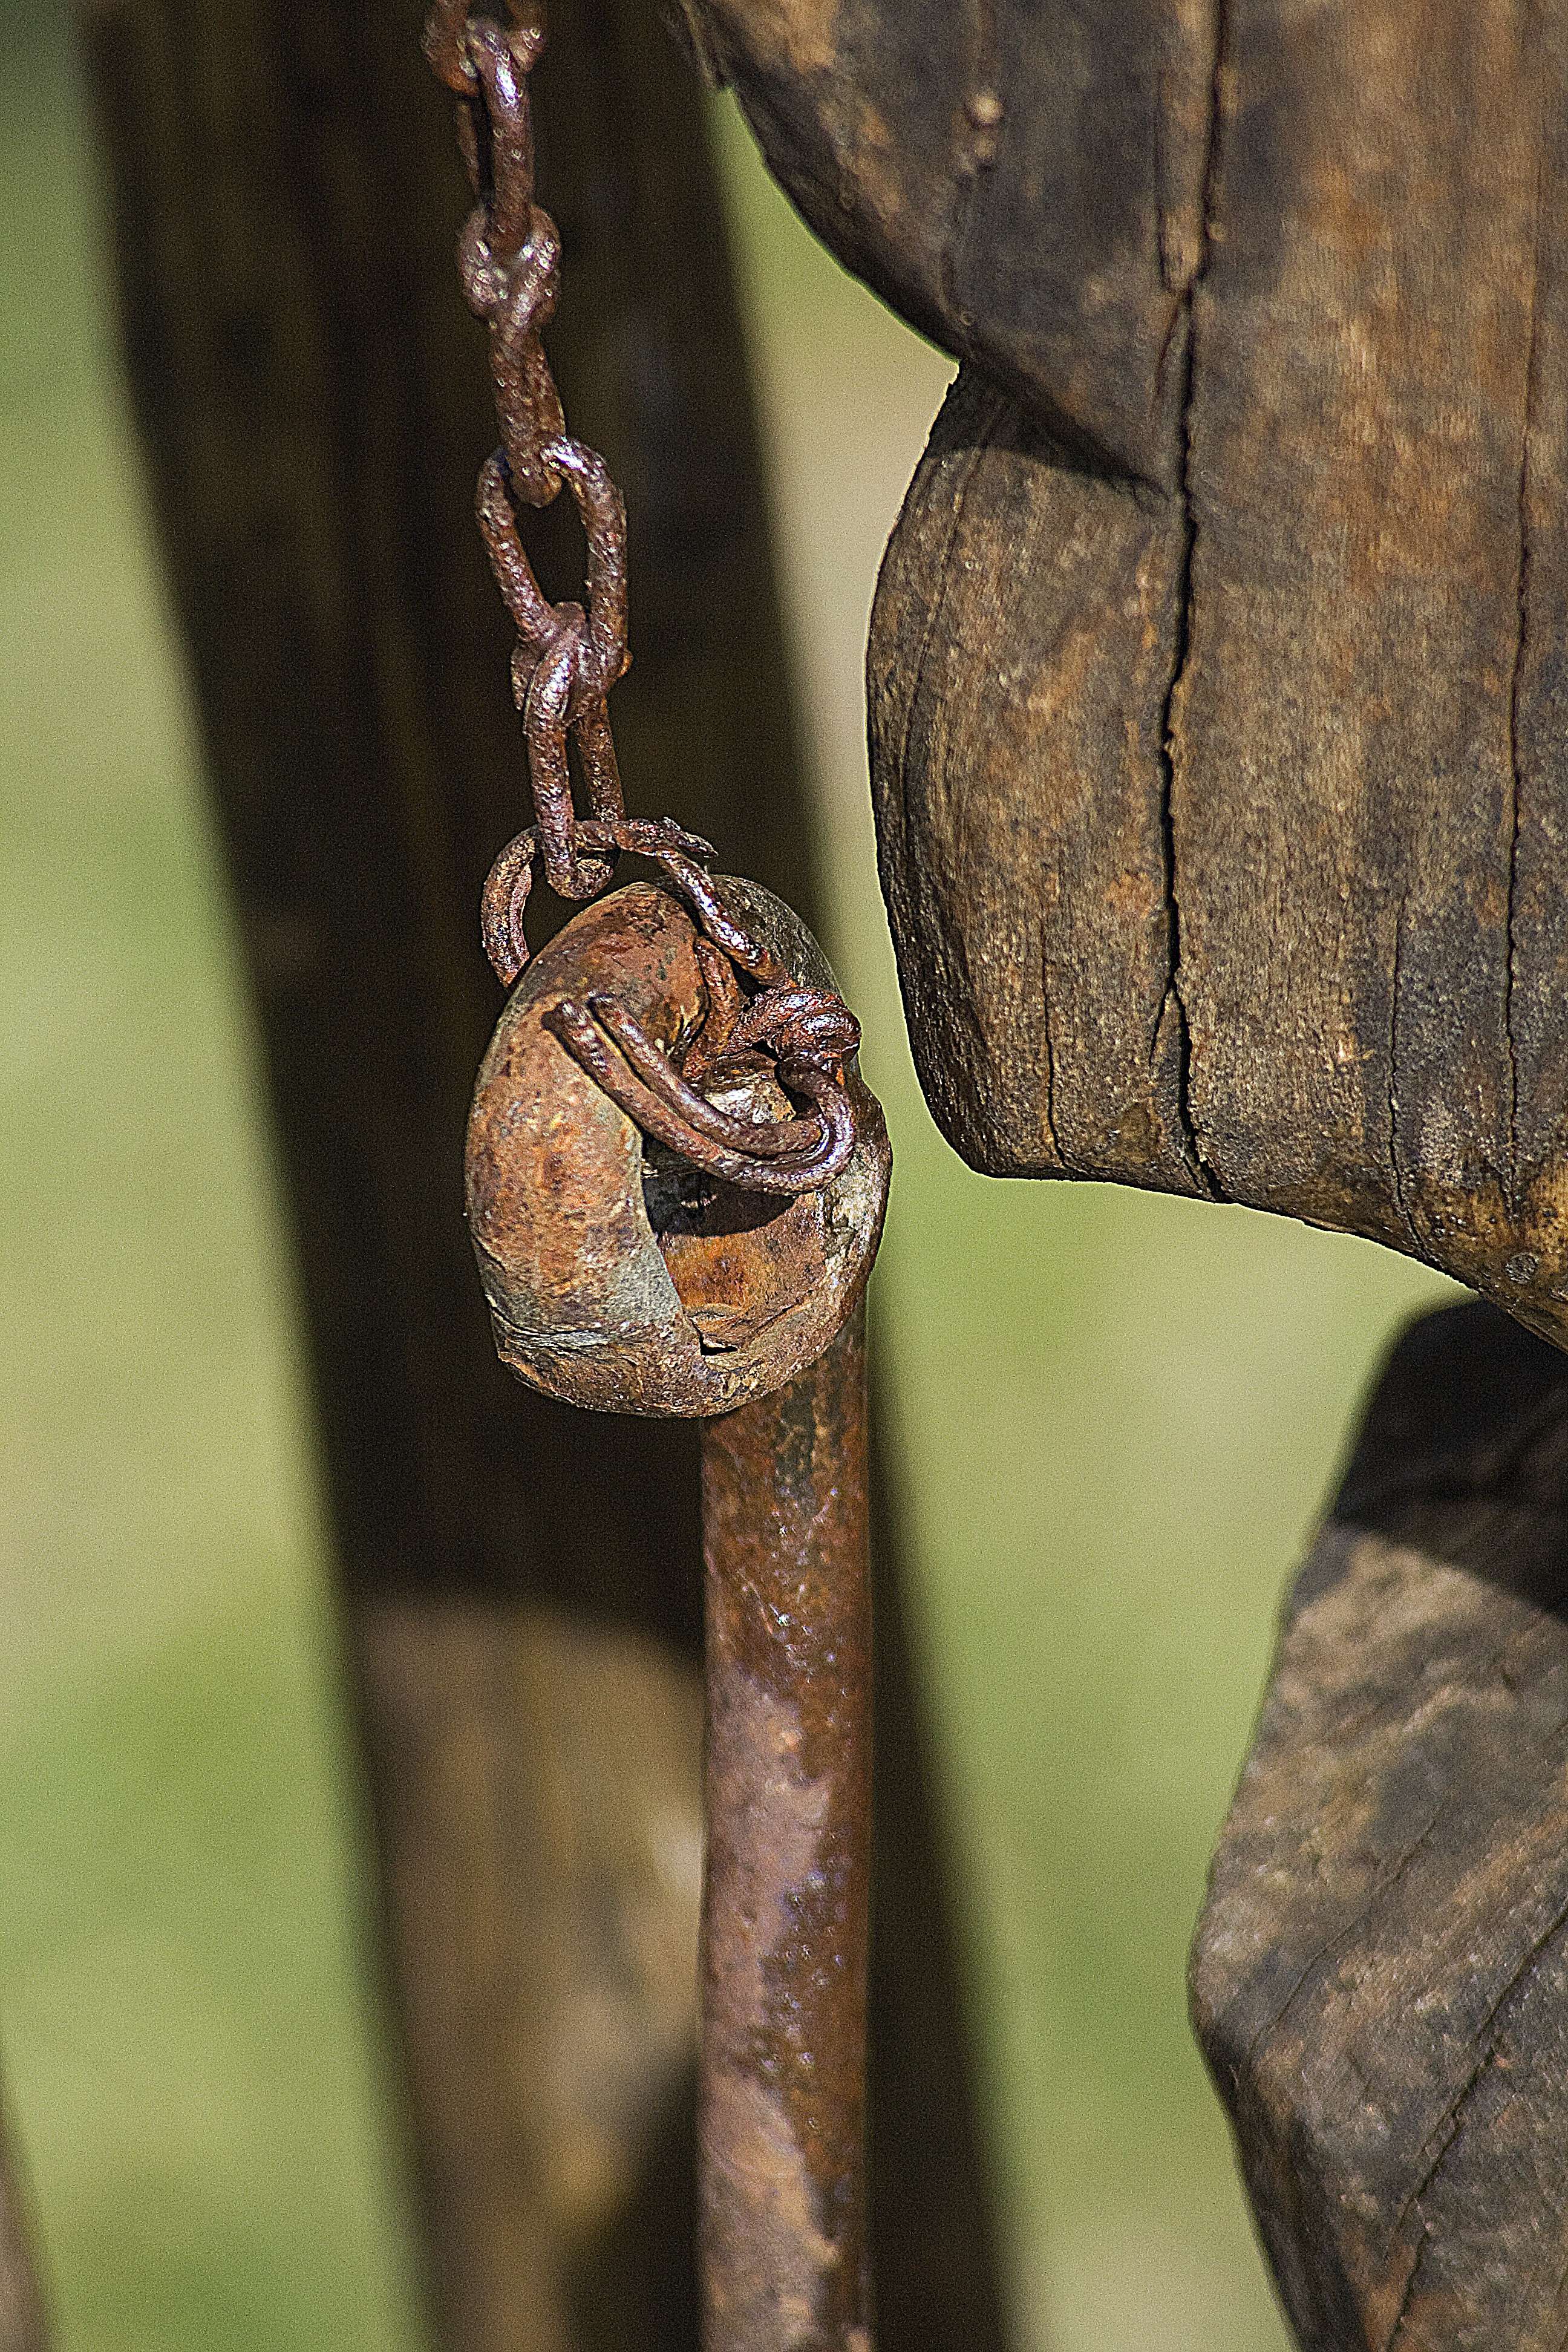
branch, leaf, wildlife, reptile, fauna, close up, snake, vertebrate, ggl1, varios, some, canoneos500d, ruralgalicia, canoneos1000d, macro photography, boa constrictor, scaled reptile, boas